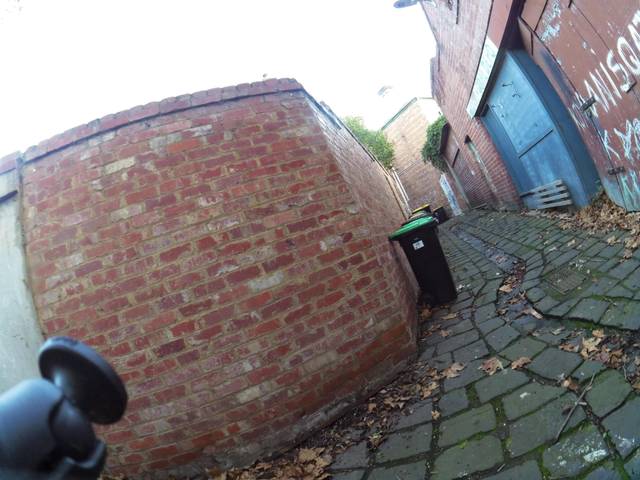
Region: Australia
Coordinates: -37.801, 144.971